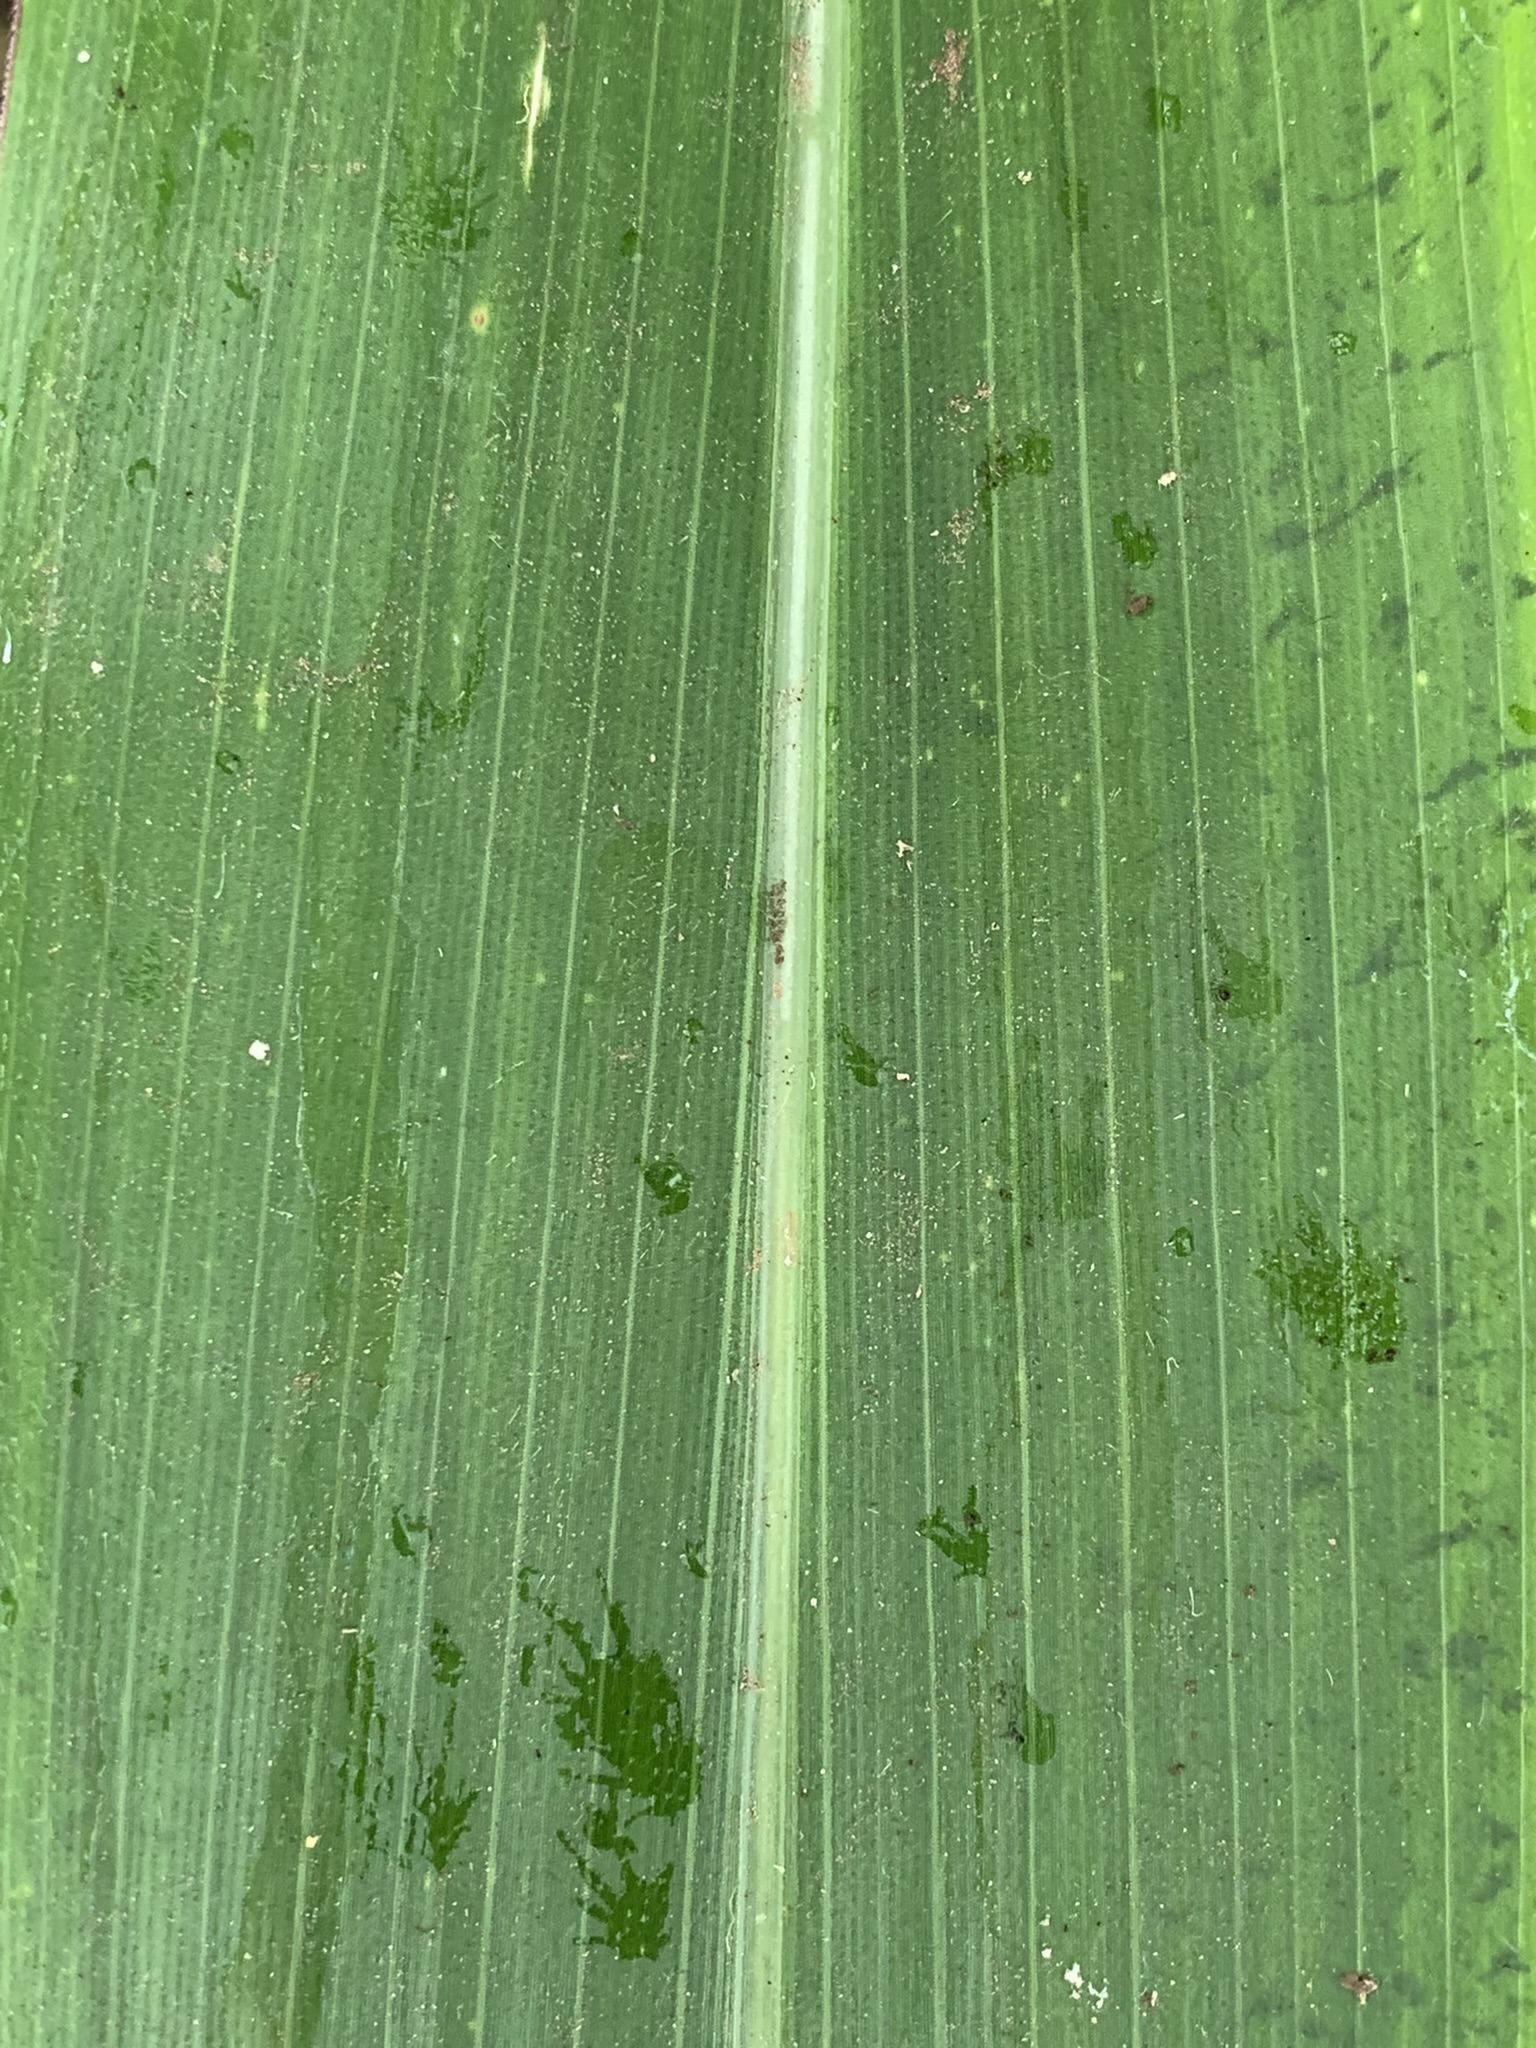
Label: Healthy